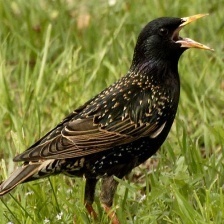
Species: COMMON STARLING
Scientific name: STURNUS VULGARIS